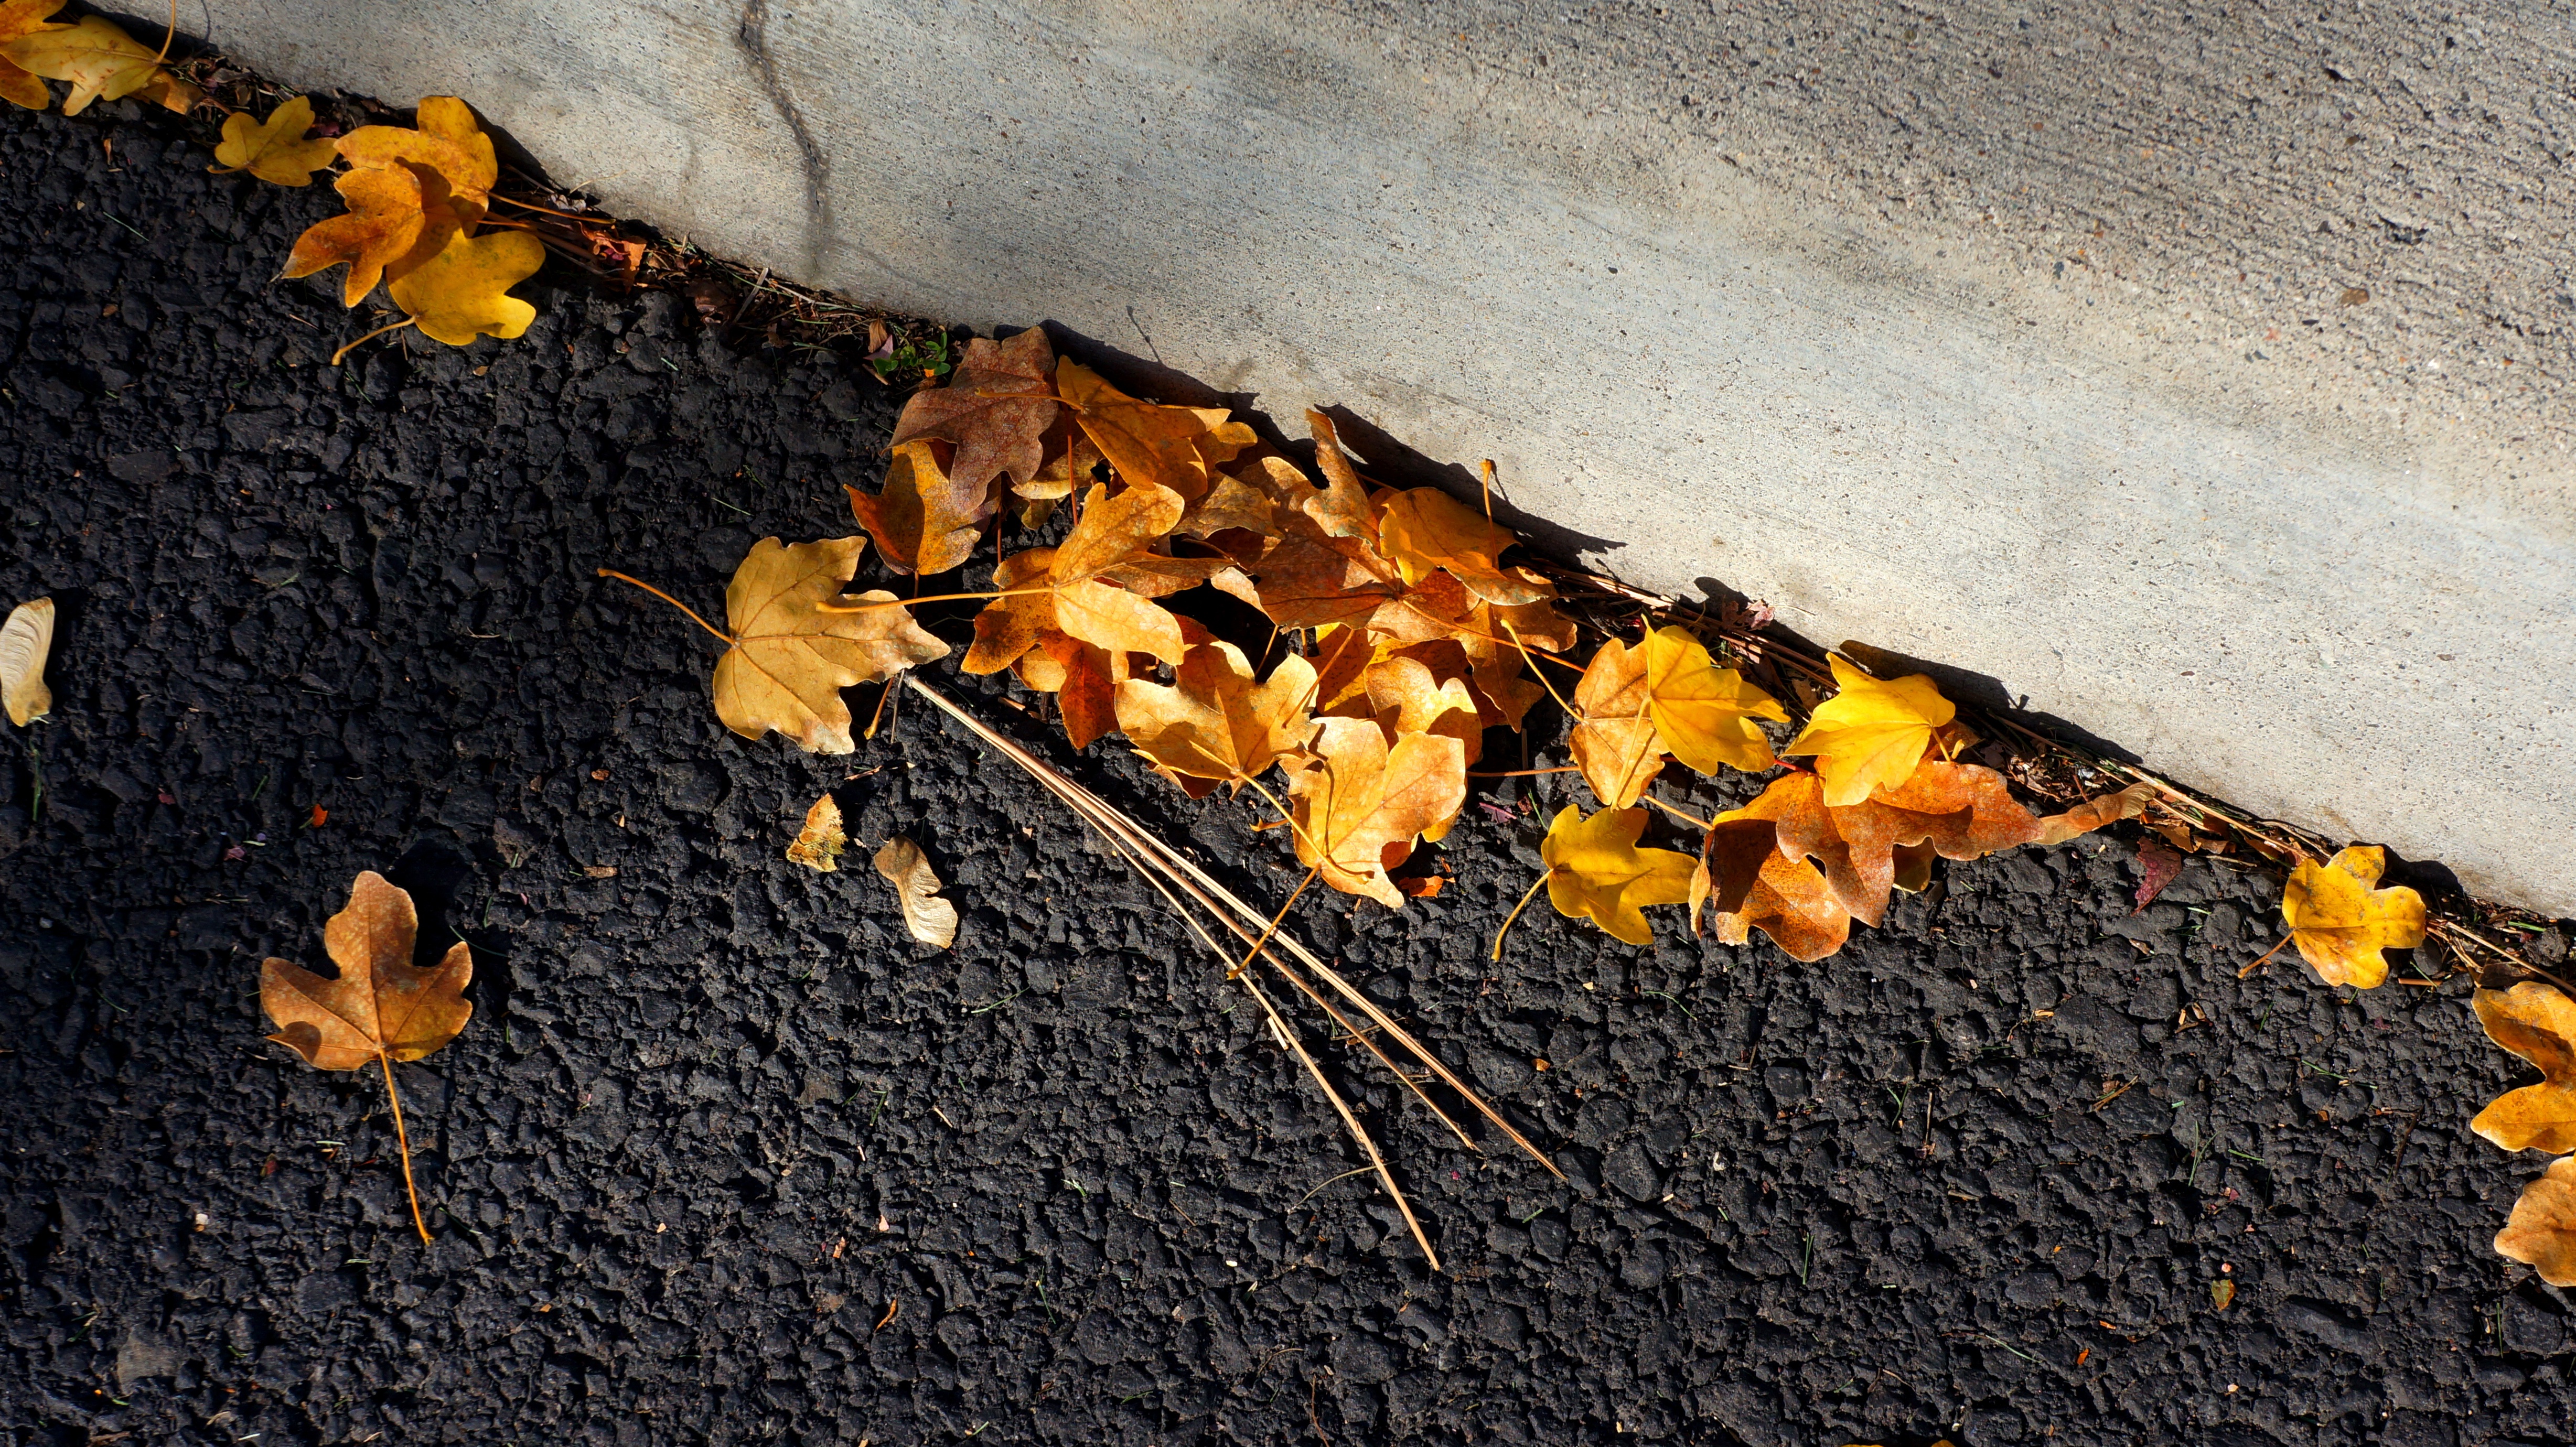
outdoor, wood, road, street, leaf, fall, number, asphalt, environment, foliage, orange, color, natural, autumn, fire, soil, colorful, yellow, season, curb, leaves, day, blacktop, macro photography